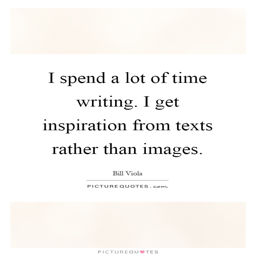
i spend a lot of time writing .